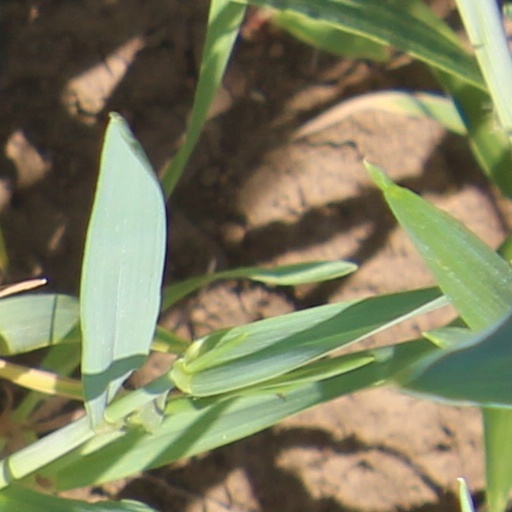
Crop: wheat